St Andrew's Academy, Paisley

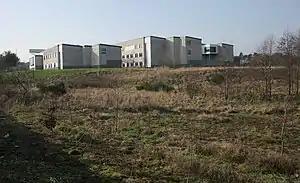
St Andrew's Academy in 2017

St Andrew's Academy in 2017

St Andrew's Academy is a Catholic secondary school in Paisley. The school was opened in 1990, with its importance growing in 2001 when St Mirin's and St Margaret's High School closed. New buildings were completed in 2006. It has eight feeder primary schools in the town. The current headteacher is Mr Kevin Henry.